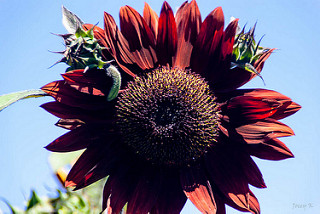
Flower: sunflower